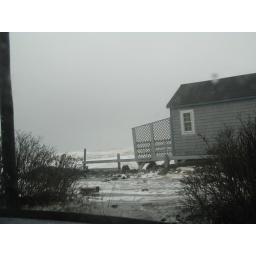
house under water